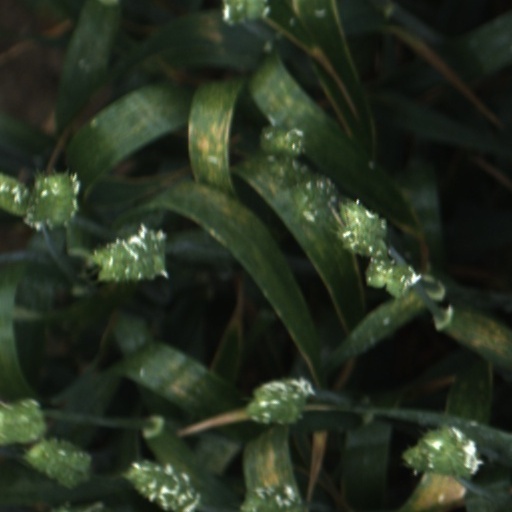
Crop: wheat